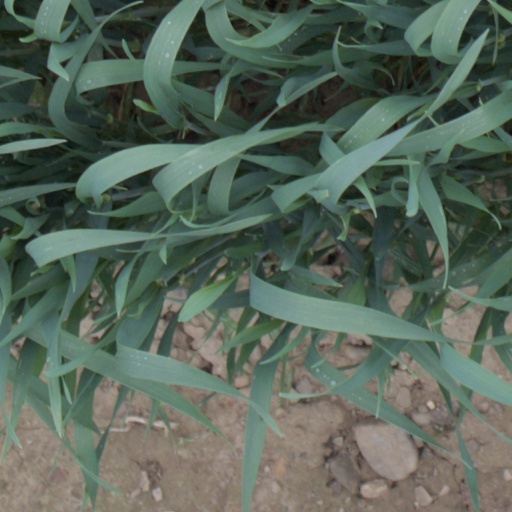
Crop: wheat